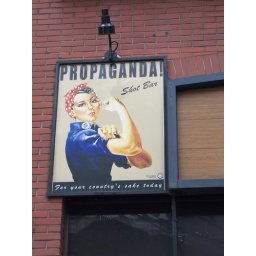
Rosie the Riveter used to inspire American war machine to fight Japan, now used to inspire Americans to drink at a bar in Japan.